František Lydie Gahura

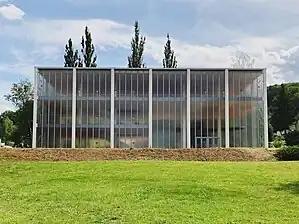
Tomas Bata Memorial (Zlín) from 1933

František Lydie Gahura (10 October 1891 in Zlín – 15 September 1958 in Brno) was a Czechoslovak architect and sculptor.